Military of the Asante Empire

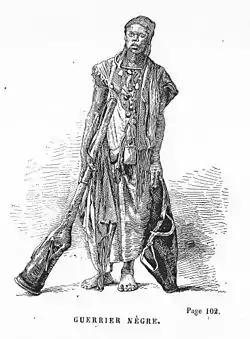
Asante foot soldier

The Asantehene was the commander-in-chief of the Asante military. A war-tax was paid by all Asante citizens over the age of 18 to cover the expenses of warfare. The army of the Asante Empire was organized into 6 parts. Each had various sub divisions. The organization of the Asante army was based on local Akan military systems such as the organization of the Akwamu army. The six parts of the Asante army were: